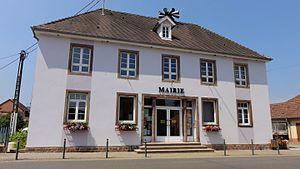
Monswiller est une commune française située dans le département du Bas-Rhin, en région Grand Est.